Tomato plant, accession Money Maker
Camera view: horizontal (90 deg, fisheye); turntable rotation: 300 degrees
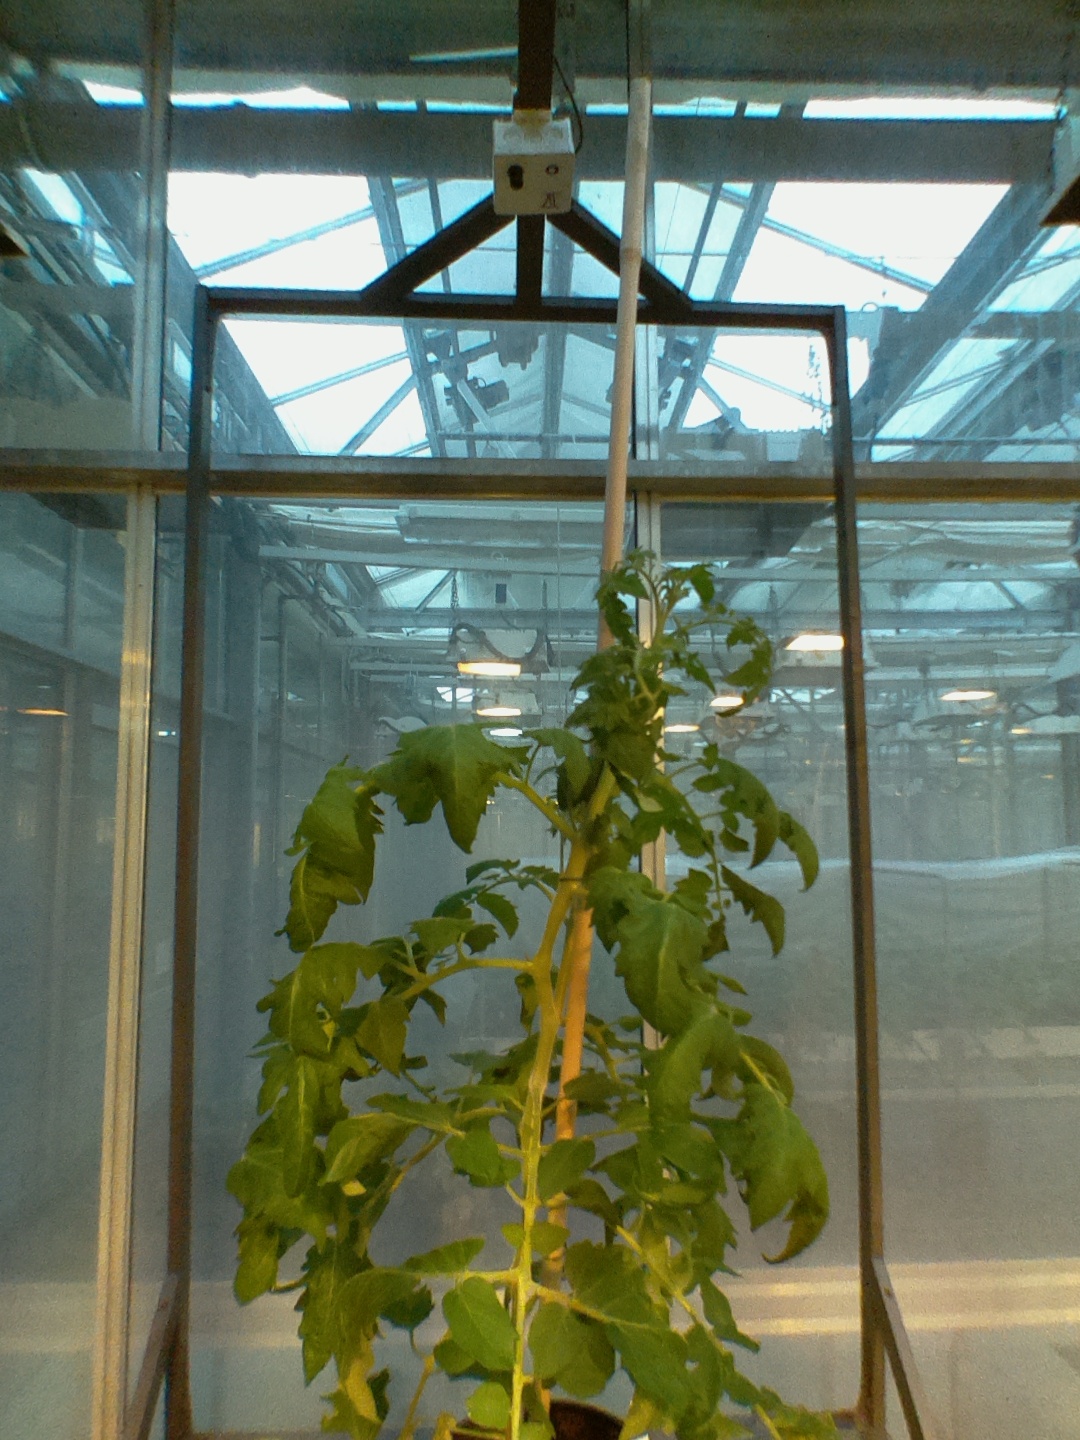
BBCH growth stage 65: Full flowering, 50%-60% of flowers open, first petals falling